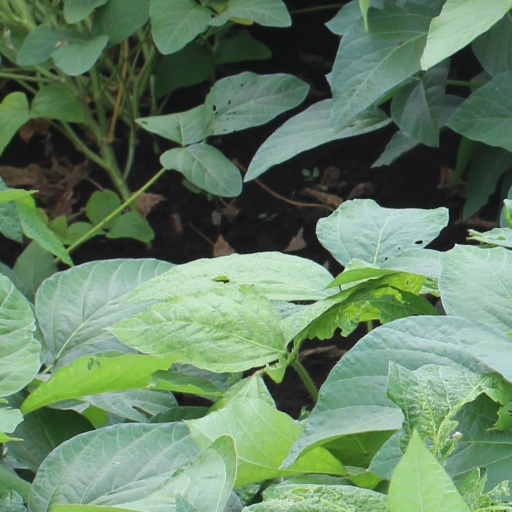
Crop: soybean